Robert Steward (dean)

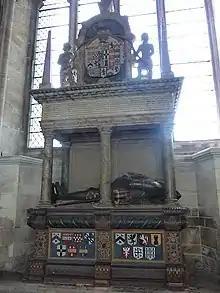
Monument and effigy in Ely Cathedral of Sir Mark Steward (1524-1604), MP, a nephew of Dean Robert Steward. Displays the arms of Stewart, High Stewards of Scotland ("Or, a fess chequy argent and azure")

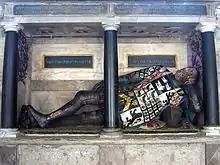
Monument and semi-recumbent effigy in Ely Cathedral of Robert Steward (1526/30-1570), another nephew, of the Dean who displays the "Steward Augmentation" ("Argent, a lion rampant gules debruised by a bend raguly or") said to have been awarded to his ancestor Sir Alexander Steward "The Fierce" (a grandson of Alexander Stewart, 4th High Steward of Scotland (died 1283)) by the French King Charles VI (1368-1422)

He was born at Wells in Norfolk, a son of Nicholas Steward of Wells by his heiress wife Cecilia Baskerville. His brothers included Simeon Steward (d.1568) who married Joan Besteney, daughter and heiress of Edward Besteney of Soham in Cambridgeshire, whose sons included Sir Mark Steward (d.1603), MP, whose grand monument with effigy survives in Ely Cathedral, and Nicholas Steward (1547-1633) of Taplow in Buckinghamshire, later of Hartley Mauditt in Hampshire, grandfather of Sir Nicholas Steward, 1st Baronet (1618-1710) "Baronet of Hartley Mauditt", of Pylewell Park in Hampshire, whose descendants adopted the surname "Stuart". The History of Parliament biography of one of his relatives states that Robert ""fabricated a descent from Sir Alexander Stuart, a ferocious offshoot of the Scottish Royal House"" (i.e. Alexander Styward/Stewart "The Fierce"). ""However, it has been suggested that his real ancestry involved a promotion from the keeping of pigs to the holding of manorial courts"" (i.e. the chief function of a steward of a lord of a manor during the feudal era). ""A minor gentry family in late medieval Norfolk, their fortune, as well as their pedigree, was made by the time-serving prior, who assigned generous tracts of dean and chapter lands within the Isle of Ely to numerous relatives"". The surname "Styward" is thus interpreted in some sources as signifying "keeper/warder of the pig sties" and not a corruption of "Stewart".